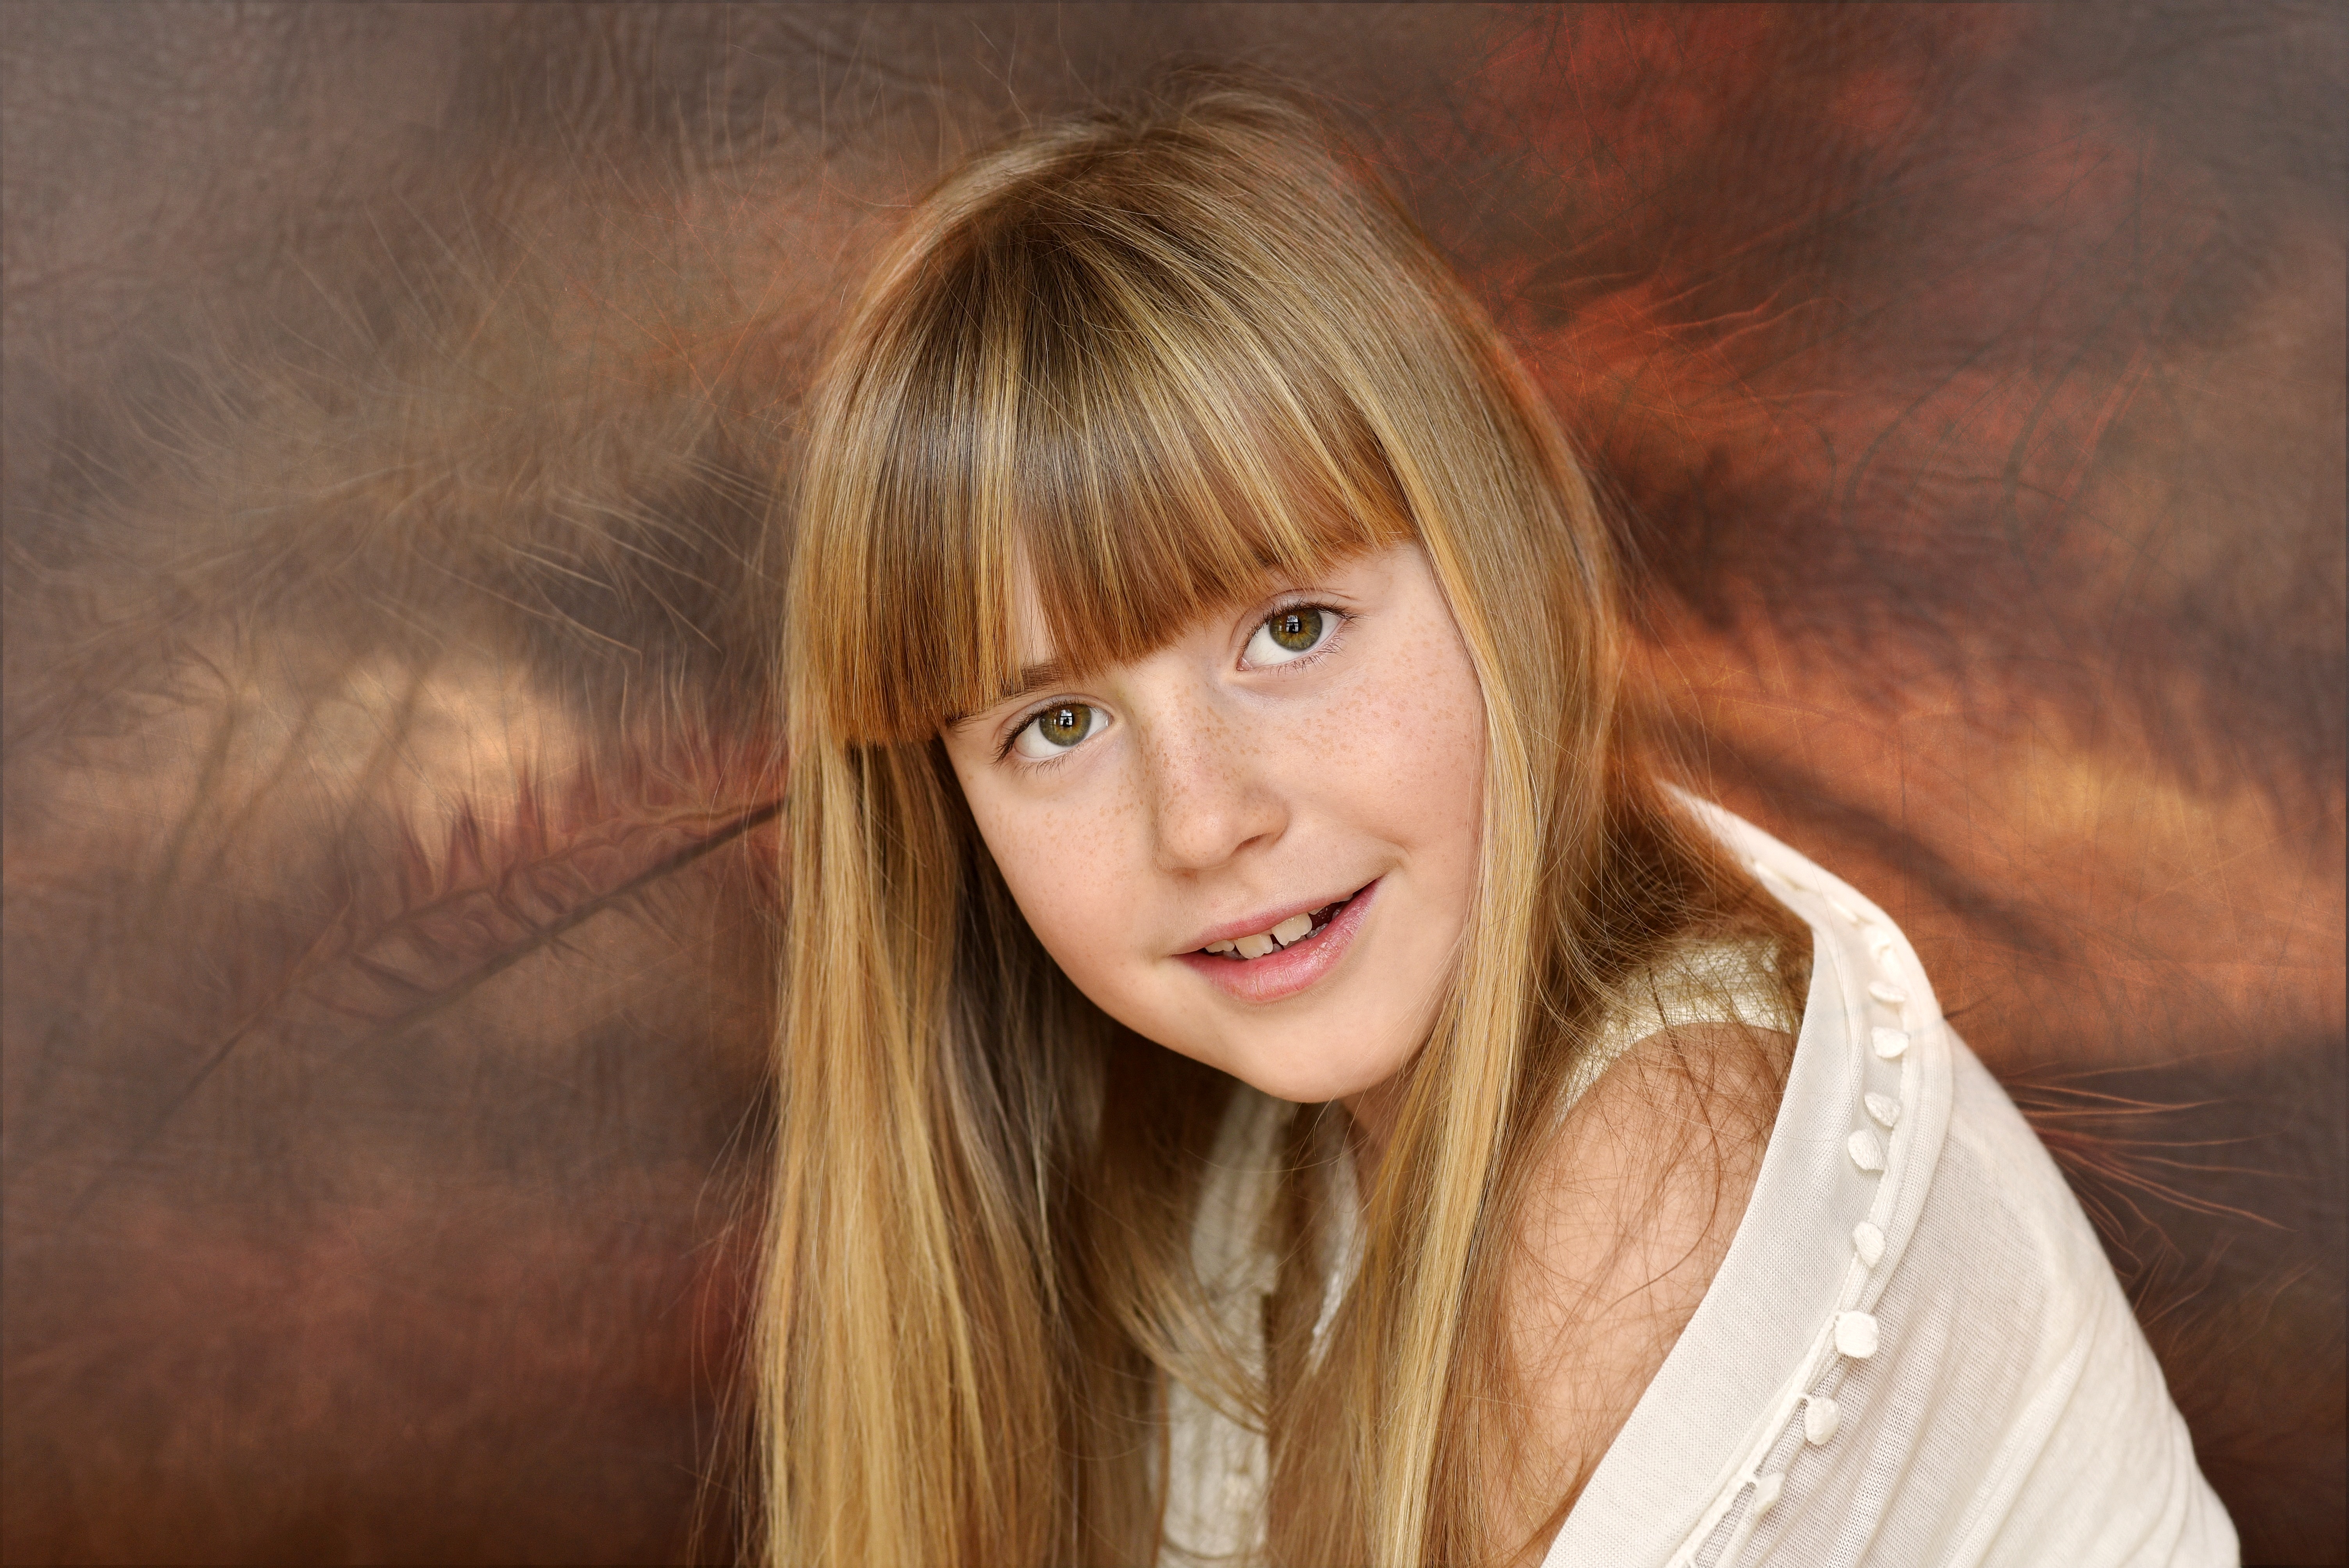
person, girl, woman, hair, photography, portrait, model, color, child, lady, facial expression, hairstyle, smile, long hair, face, eye, head, skin, beauty, blond, organ, emotion, photo shoot, brown hair, portrait photography